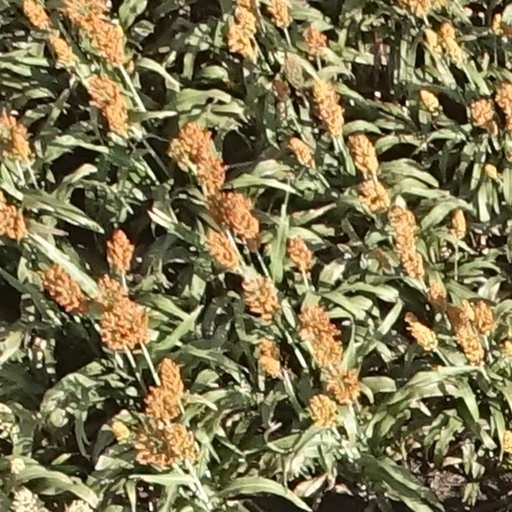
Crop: sorghum